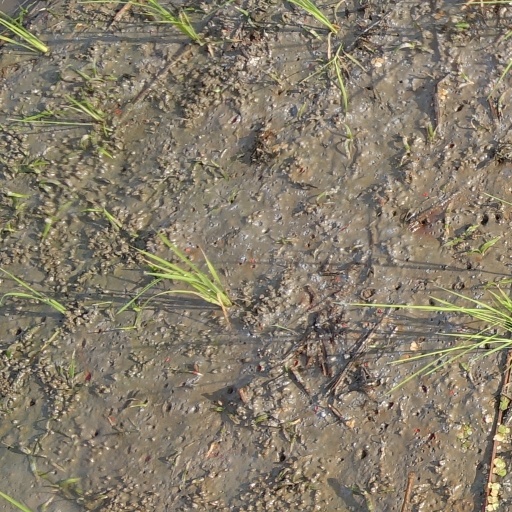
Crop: rice